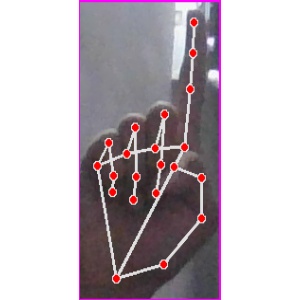
अक्षर: क